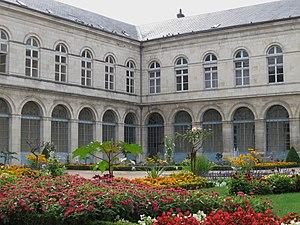
Hôpital Porte Madeleine, Orléans, Loiret, France
Le centre hospitalier régional d'Orléans, souvent appelé CHR d'Orléans, est un établissement public de santé français ayant le statut de centre hospitalier régional et situé à Orléans, préfecture du département du Loiret et de la région Centre-Val de Loire.
L’hôpital Porte-Madeleine est un ancien hôpital français se situant à Orléans.
La liste des monuments historiques d'Orléans présente la liste de tous les monuments historiques classés ou inscrits situés dans la ville française d'Orléans.